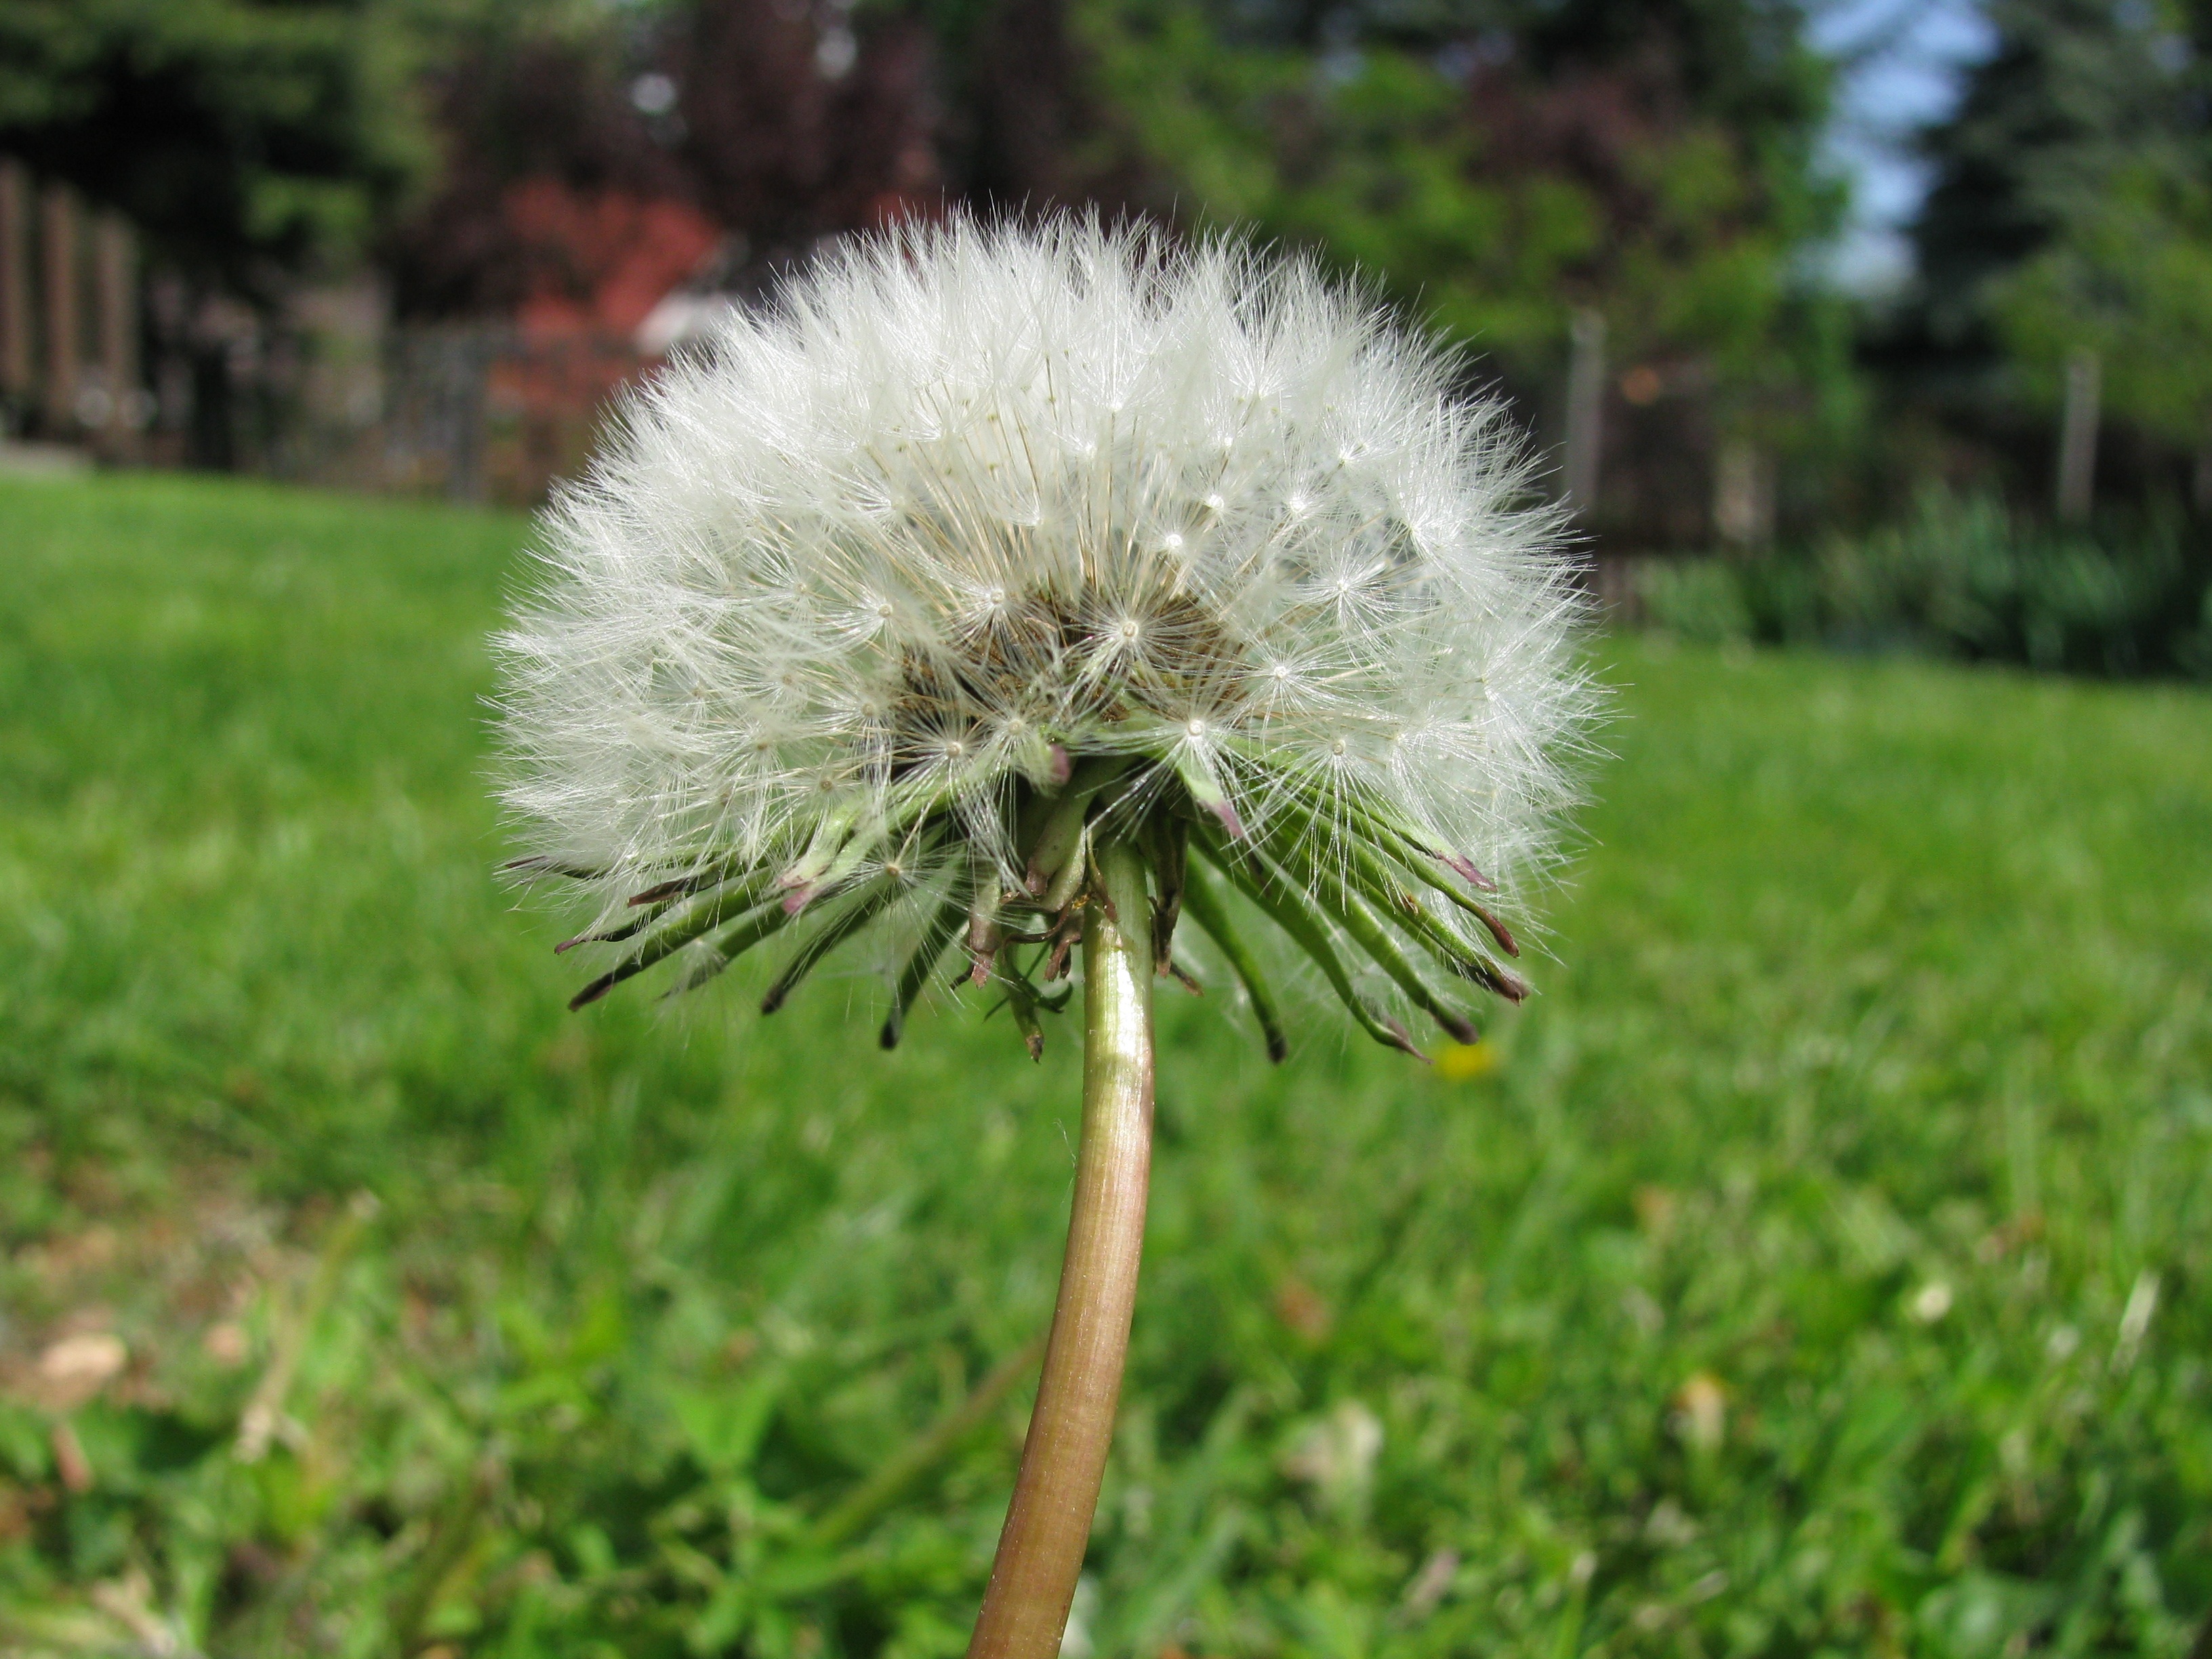
nature, grass, plant, lawn, meadow, dandelion, prairie, flower, green, botany, garden, flora, wildflower, weed, thistle, summer flowers, flowering plant, daisy family, silybum, grass family, plant stem, land plant